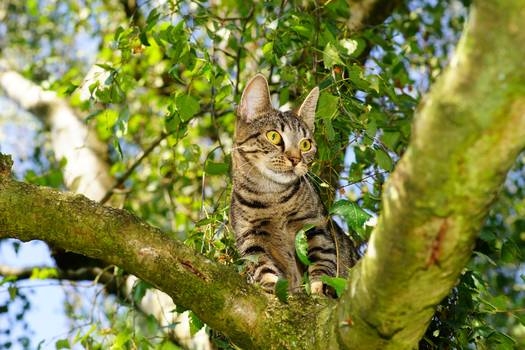
Label: No Watermark